Mount Garibaldi

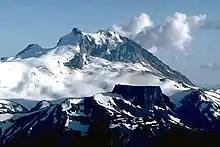
Mount Garibaldi and The Table

Mountain climbing on Mount Garibaldi is done in winter when the loose volcanic rocks comprising the mountain are frozen in place by snow and ice. Most climbing routes are confined to the glaciers and snow slopes, which are abundant in winter and spring. They require climbers to possess some level of climbing skill; their grades and classes range from II-to-V and 2-to-5 on the Yosemite Decimal System, respectively. Ski camping on the Garibaldi Névé is common in winter, but high winds are not unusual. Therefore, most winter skiers and climbers wisely protect campsites by digging into the snow or constructing snow walls or igloos for shelter.